Sidemount diving

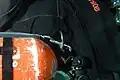
Detail showing choker

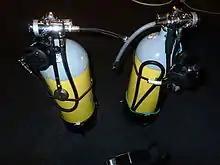
Sidemount cylinder set with regulators fitted

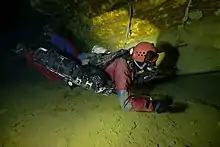
Liberty sidemount rebreather for low profile cave diving

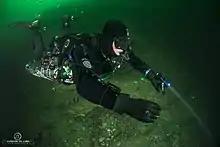
Liberty sidemount rebreather

Sidemount allows a low profile to penetrate tight restrictions in cave and wreck diving, and is convenient for carrying a bailout rebreather. A sidemount rebreather as the main breathing apparatus can be mounted on one side of the diver's body and can be balanced weight-wise and hydrodynamically by a large bailout cylinder sidemounted on the other side. Sidemount rebreathers are sensitive to diver orientation, which can change hydrostatic work of breathing over a larger range than for back mount, and the resisistive work of breathing is also relatively large due to the long breathing hoses and multiple bends necessary to fit the components into a long narrow format. As of 2019, no sidemount rebreather had passed the CE test for work of breathing. Sidemount rebreathers may also be more susceptible to major loop flooding due to lack of a convenient exhalation counterlung position to form a water trap.